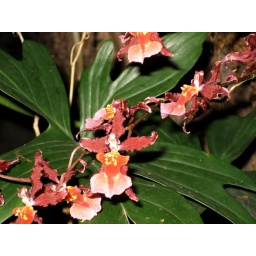
Some kind of flower on a tree in the rain forest at our local zoo.